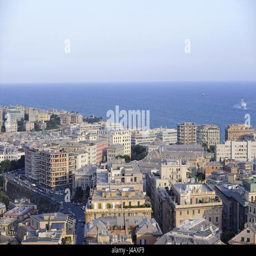
aerial view with the old town and port